Lizzo

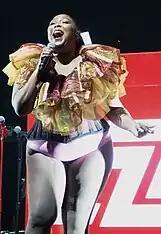

While living in Minneapolis, Lizzo performed with groups including the electro soul-pop duo Lizzo & the Larva Ink. During this time she helped form a three-piece all-female rap/R&B group, the Chalice. In 2012, the Chalice released its first album, "We Are the Chalice", which was locally successful. In 2013, Lizzo was one of five artists to form the hip-hop group Grrrl Prty, which released two EPs before playing its final show at Rock the Garden and disbanding in 2016. Lizzo's hip-hop-focused debut album, "Lizzobangers", produced by Lazerbeak and Ryan Olson, was released on October 15, 2013. Killian Fox of "The Guardian" gave the album 4 stars out of 5, saying: "At times joyfully nonsensical, Lizzo's stream-of-consciousness rhymes can also be lethally pointed."